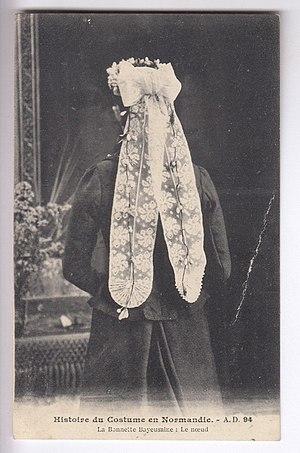
Bonnette de Bayeux en 1913 avec son grand nœud et ses traînants.
La bonnette est un élément de coiffe féminine traditionnelle. Elle a la forme d'un bonnet et se pose directement sur les cheveux. Généralement elle est en piqué. Elle sert à supporter les éléments de la coiffe en son entier, comme dentelles, tulles et s'il y a lieu armatures, boutis ou carton, suivant la mode des différents pays de la province en question.